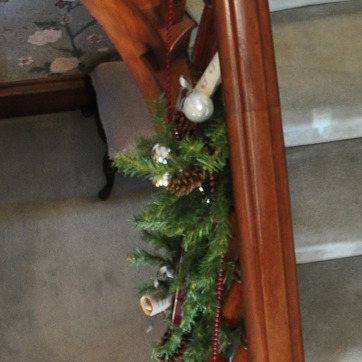
Material: foliage